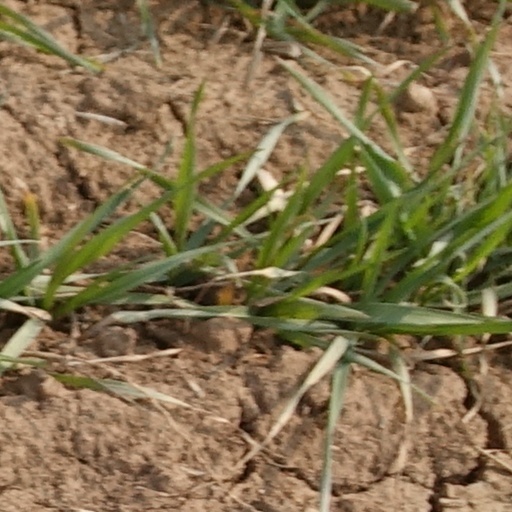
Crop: wheat